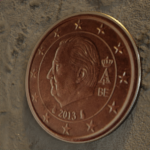
Coin value: 1cent
Country: be
Edition: 2013